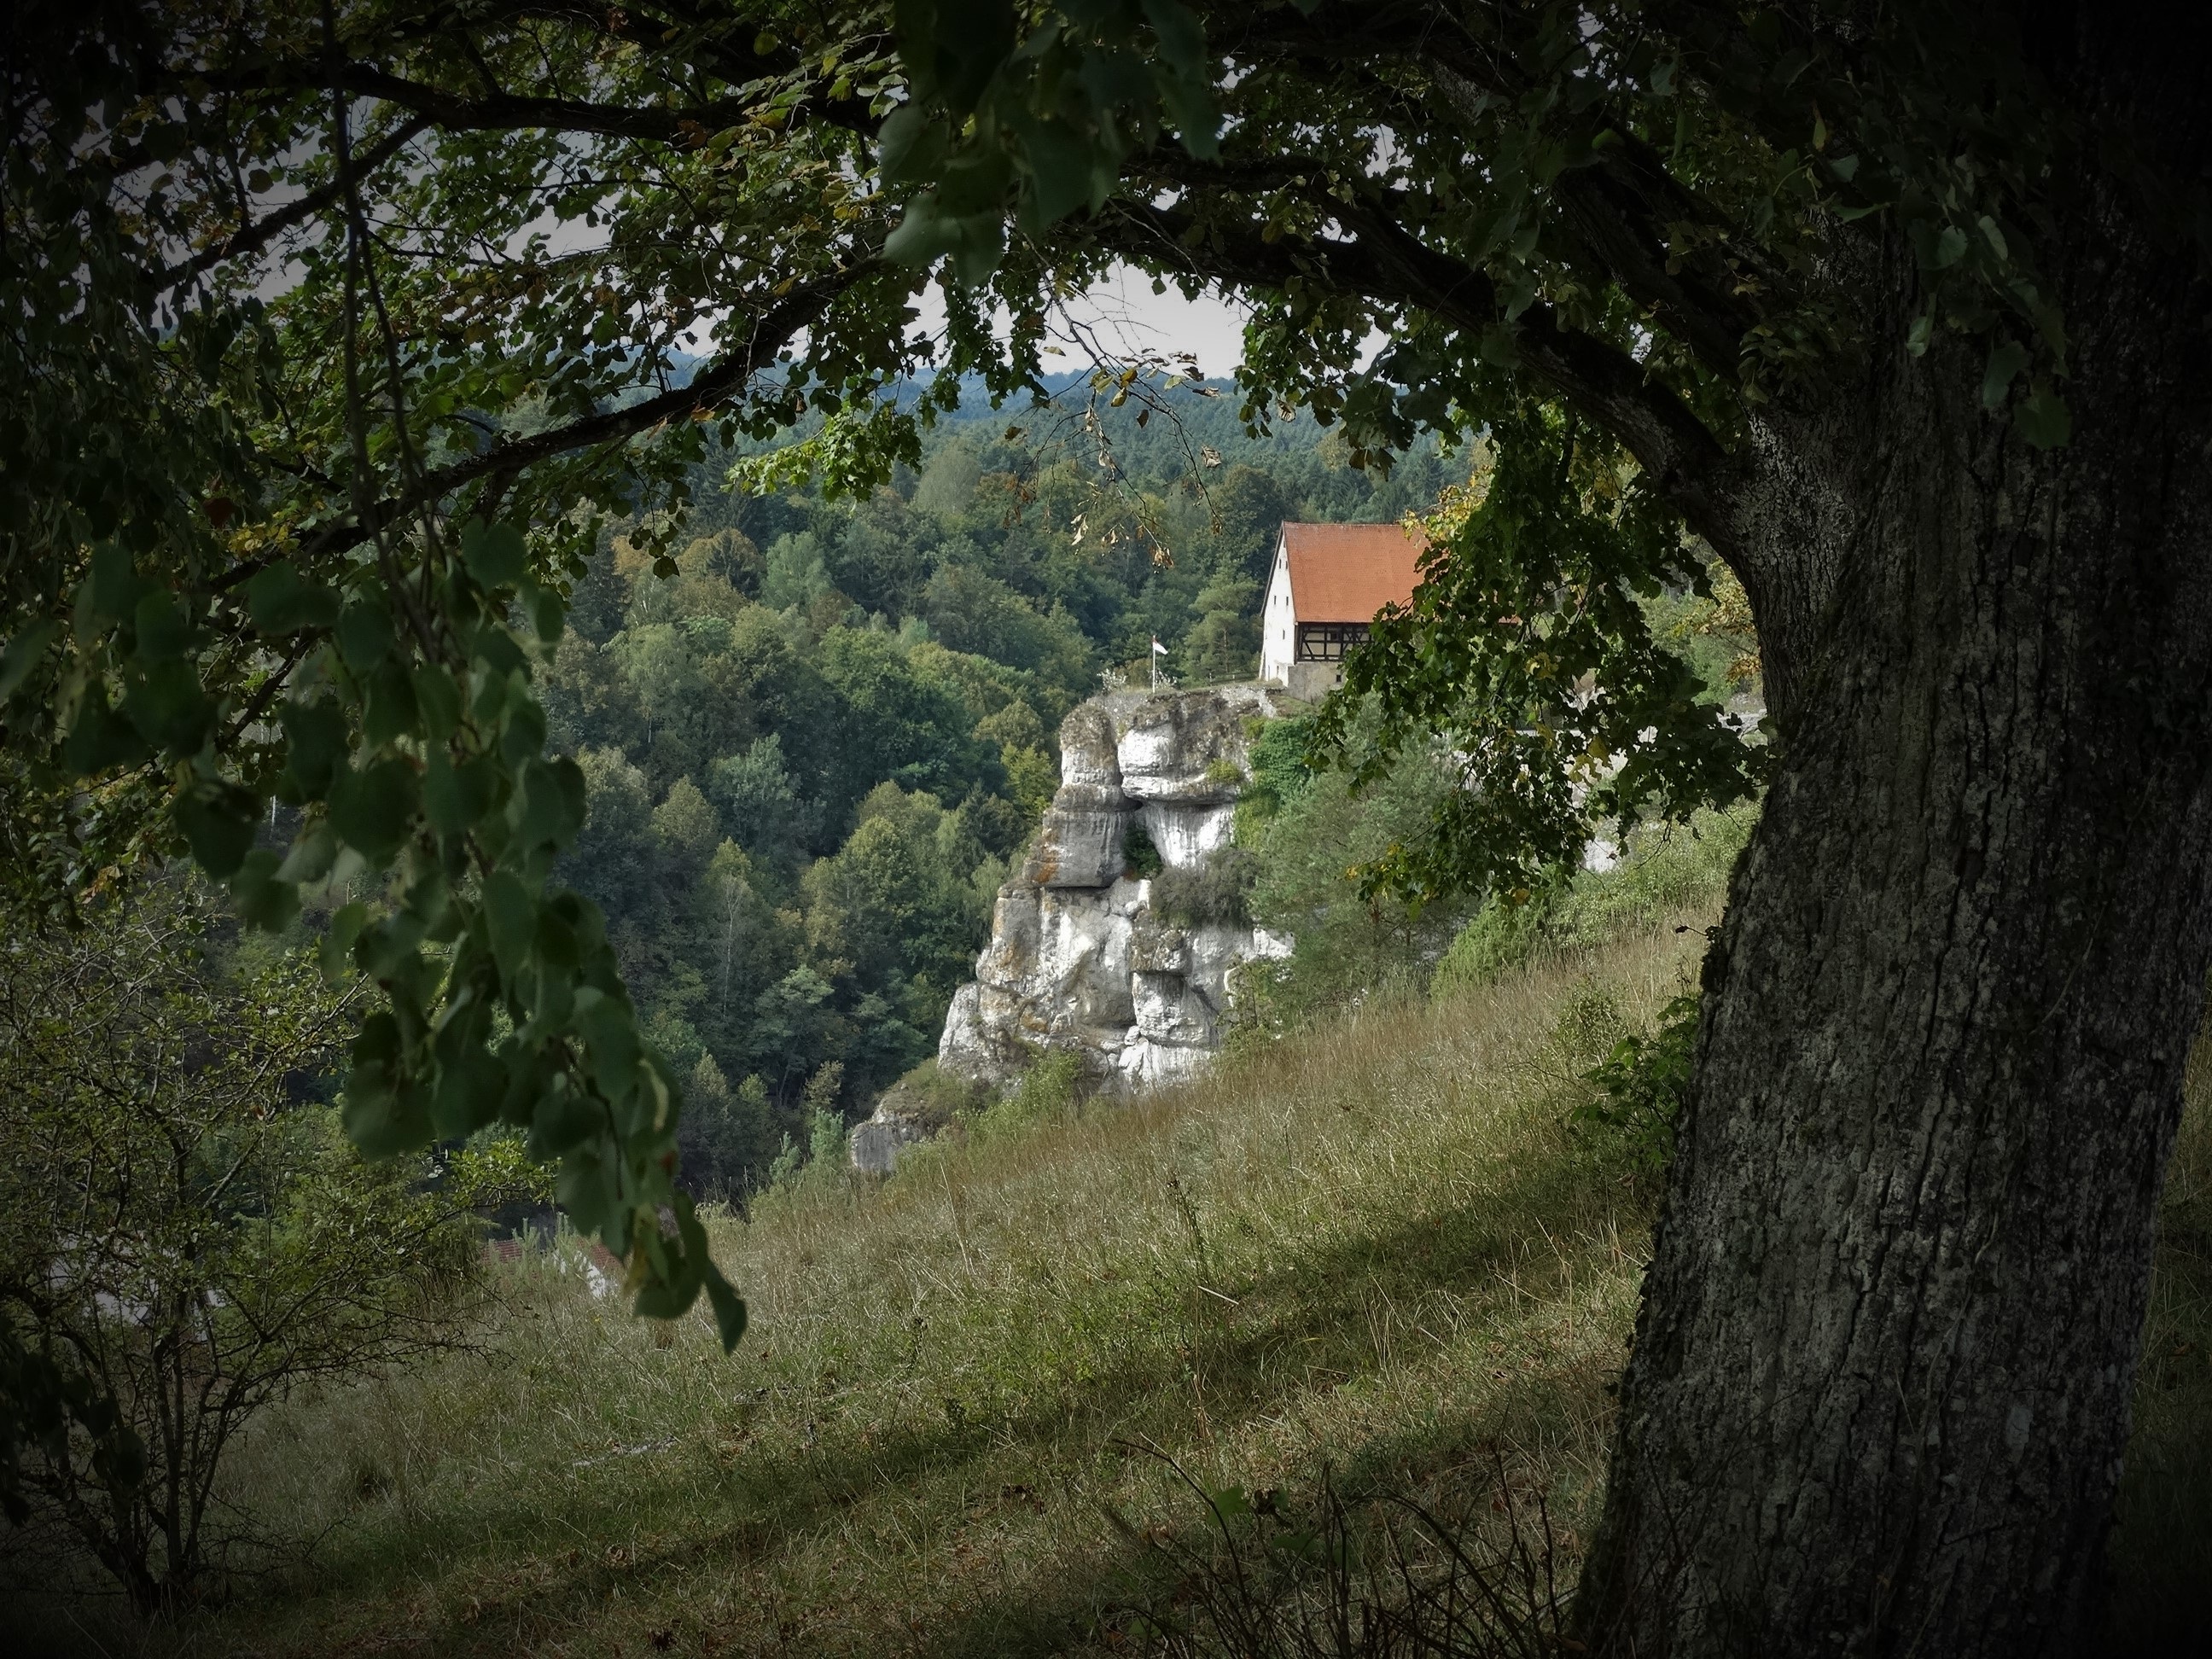
tree, nature, forest, building, old, green, castle, ruin, old building, ruins, germany, historically, middle ages, masonry, rural area, fixing, by looking, franconian switzerland, pottenstein, woody plant